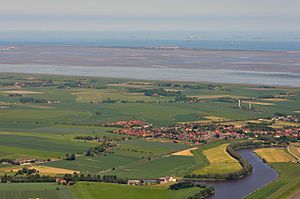
Wangerland
Udsigt over Wangerland mod Nordvest; i baggrunden øen Wangerooge
Wangerland er en kommune i Landkreis Friesland i den tyske delstat Niedersachsen. Den ligger ved kysten til Nordsøen, omtrent 20 km nordvest for Wilhelmshaven, og 10 km nord for Jever. Kommunens administration ligger i landsbyen Hohenkirchen.